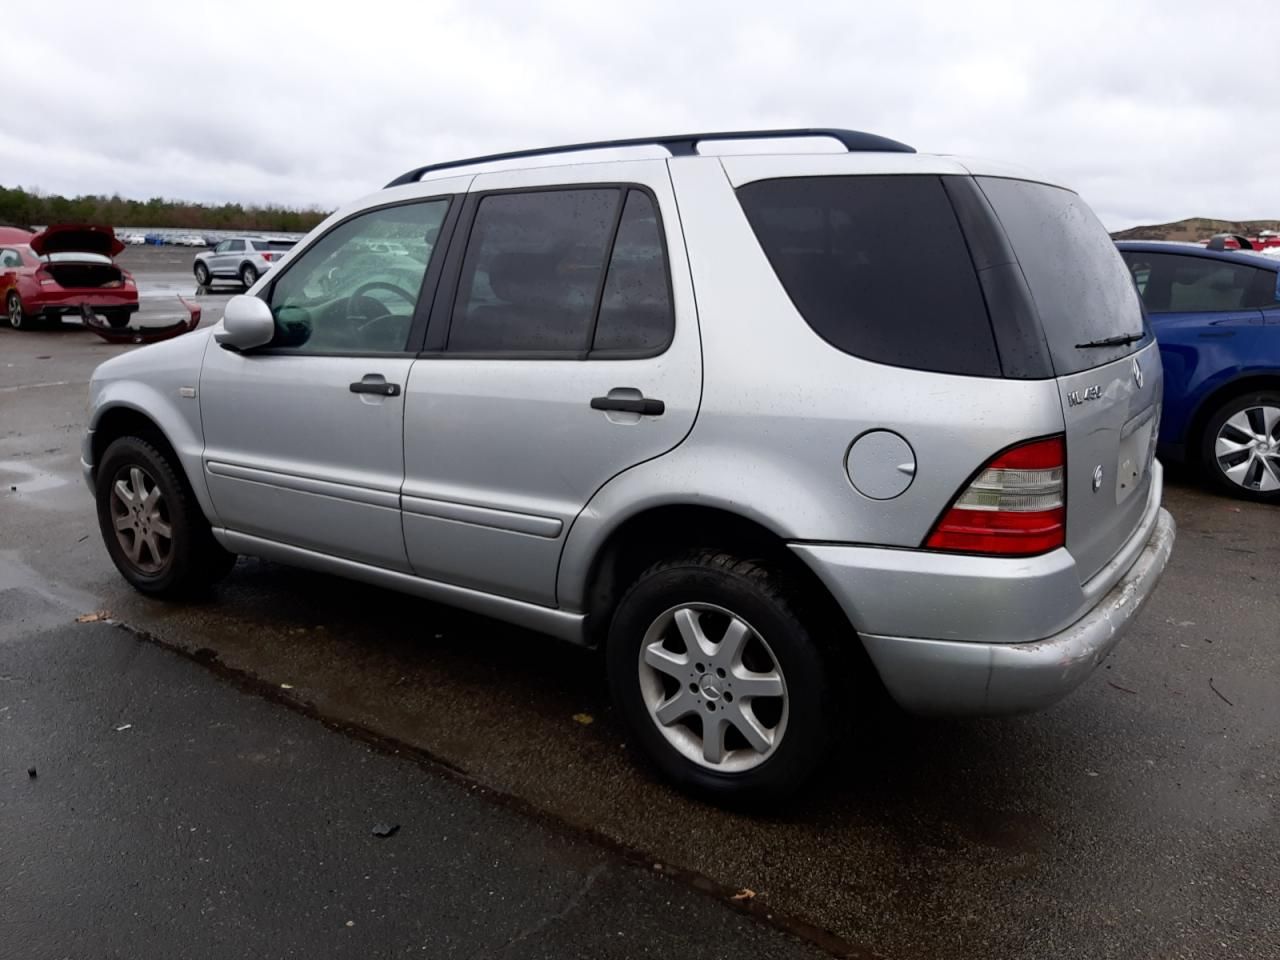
Aucun dommage détecté.
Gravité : aucun